Ichthyosauria

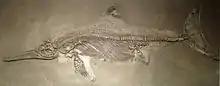
A Holzmaden ichthyosaur in which the preparator found organic remains in the position of the dorsal fin, but failed to locate any for the flippers.

Basal forms have a forelimb that is still functionally differentiated, in some details resembling the arm of their land-dwelling forebears; the ulna and radius are elongated and somewhat separated; the carpals are rounded, allowing the wrist to rotate; the number of phalanges is within the range shown by land animals. Ichthyosaurs proper, to the contrary, have a forelimb that is fully adapted to its function as a flipper. However, the adaptations are very variable. Triassic species typically have a very derived humerus, changed into a disc. Jurassic species tend to have a more elongated humeral form with a rounded head, narrow shaft, and expanded lower end. The radius and ulna are always strongly flattened, but can be circular, with or without notch, or have a waist. Notches can be homologous to the original shafts, but also be newly formed. Jurassic forms no longer have a space, the "spatium interosseum", between the radius and ulna. Often, the latter bones gradually merge into lower, disc-shaped elements - the up to four carpals which again differ little in form from the up to five metacarpals.